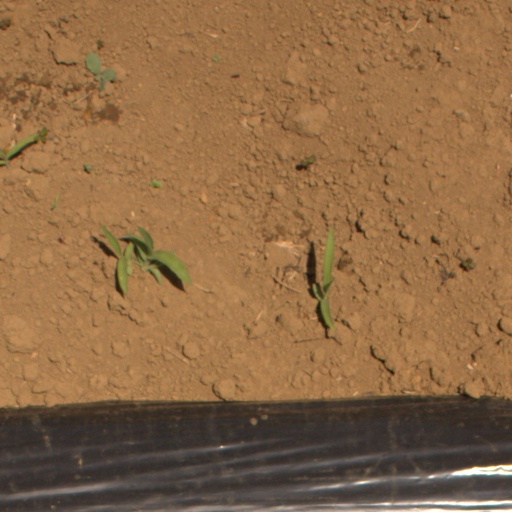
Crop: Jerusalem artichoke